Jimmie Johnson

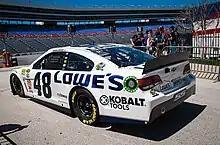
Johnson during practice for the 2013 NRA 500

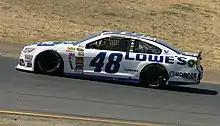
Johnson racing during the 2014 Toyota/Save Mart 350

In 2013, Johnson began his season with a 14th-place finish in the 2013 Sprint Unlimited when he crashed on lap 14 along with Kyle Busch, Kurt Busch, Mark Martin, Jeff Gordon, and Denny Hamlin. Afterward, he placed fourth in the first Budweiser Duel, resulting in a ninth-place starting position in the 2013 Daytona 500. In the Daytona 500, Johnson started well, assuming the lead from Jeff Gordon on lap 32 and leading a handful of laps before falling back to the middle of the pack. Over the last few laps, Johnson was racing alongside Brad Keselowski for the lead until a caution came out for debris. Johnson took the advantage of leading on the last restart. With five laps to go, Johnson led a lane with Greg Biffle and Danica Patrick. He then held off a last-lap charge from Dale Earnhardt Jr. and Mark Martin to win his second Daytona 500. This was Johnson's first Daytona 500 win with Knaus, as he won the 2006 race with Darian Grubb as Knaus was serving a five-race suspension. It was also the first time since his 2006 win that he finished better than 27th in the Daytona 500, after a streak of six years where he had never finished better than 27th because of crashes and mechanical failures.